Shigetomi Station

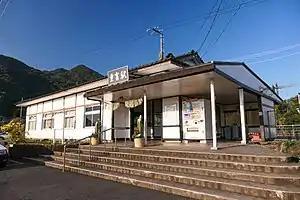
Shigetomi Station, January 2022

is a passenger railway station located in the city of Aira, Kagoshima, Japan. It is operated by JR Kyushu and is on the Nippō Main Line.